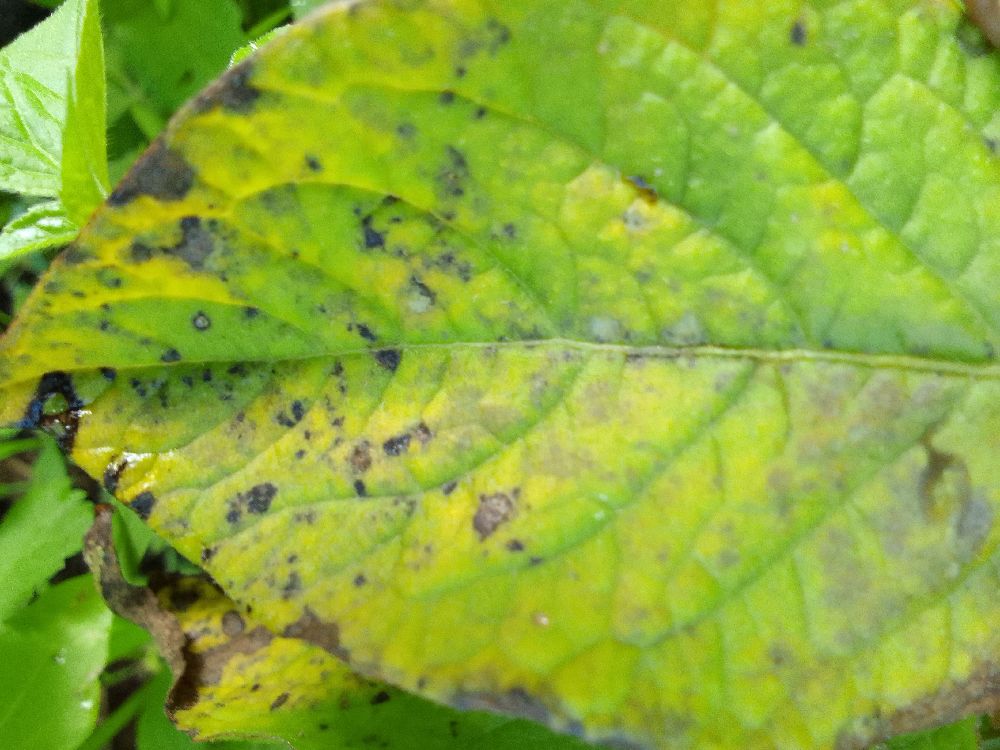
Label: Early blight